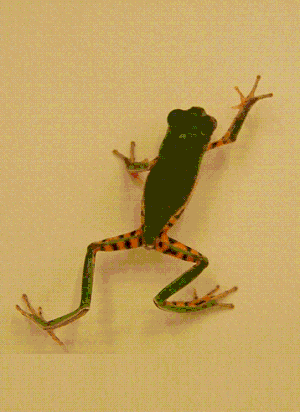
Pithecopus hypochondrialis est une espèce d'amphibiens de la famille des Phyllomedusidae.